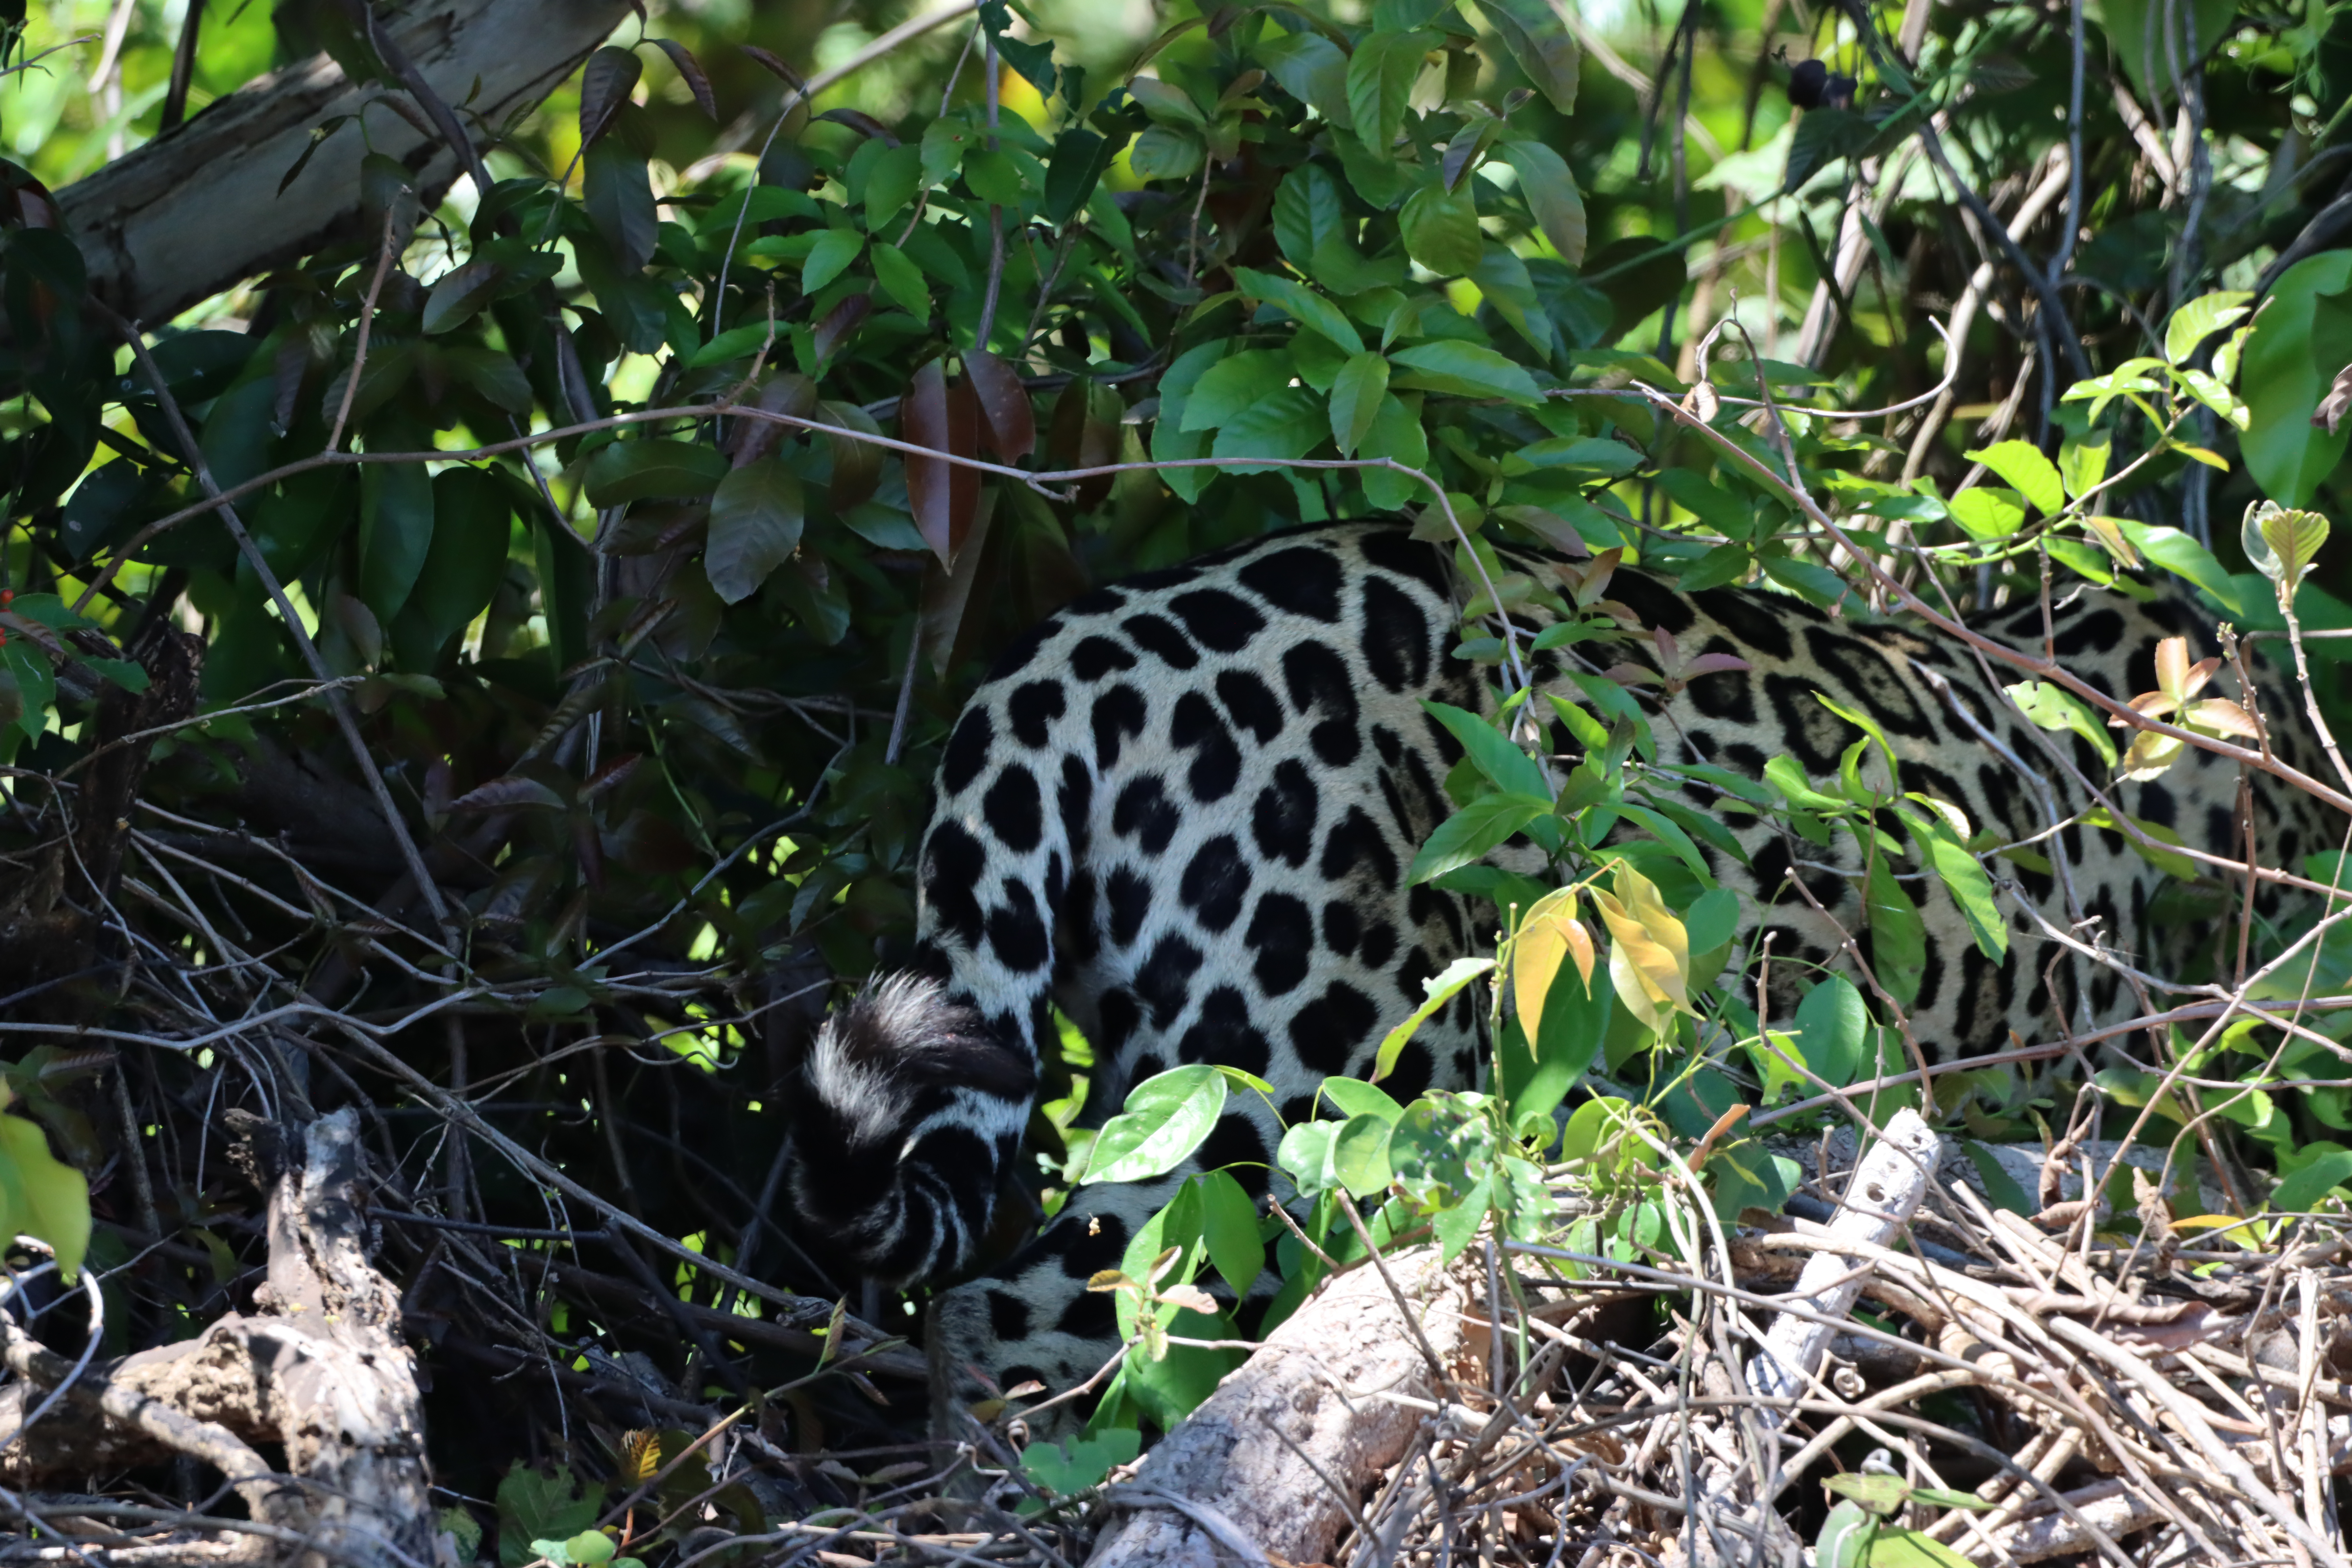
Jaguar: Lua